Helsinki Metro

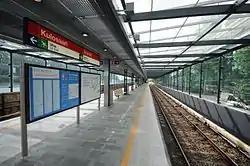
Kulosaari station

On 1 June 1982 at 05:32 in the morning, the test drives were opened to the general public. Trains ran with passengers during the morning and afternoon rush hours between Itäkeskus and Hakaniemi (the Sörnäinen station was not yet opened at this time). On 1 July the provisional service was extended to Rautatientori. The official opening ceremony of the metro was held on 2 August 1982, five years behind the original schedule. President of the Republic of Finland Mauno Koivisto officially opened the Metro for traffic on 2 August 1982 – 27 years after the initial motion to the city assembly had been made. Regular all-day traffic between the Rautatientori and Itäkeskus metro stations started on the next day. In 1977, the city council of Helsinki had agreed to transfer control of the metro from the metro committee to the Helsinki City Transit. The metro committee ceased to exist at the end of the year 1982.